BATCO

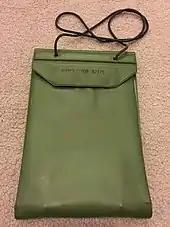
British army 1980's paper based code system wallet.

The spelling box converts letters into two digit numbers which can then be encoded using the procedure described above. It is used is special situations to spell out words that are sensitive and are not on any of the vocabulary cards. The spelling box is a 6 column by 5 row matrix labeled horizontally and vertically with single digits. The matrix contains a scrambled alphabet and four blank cells.